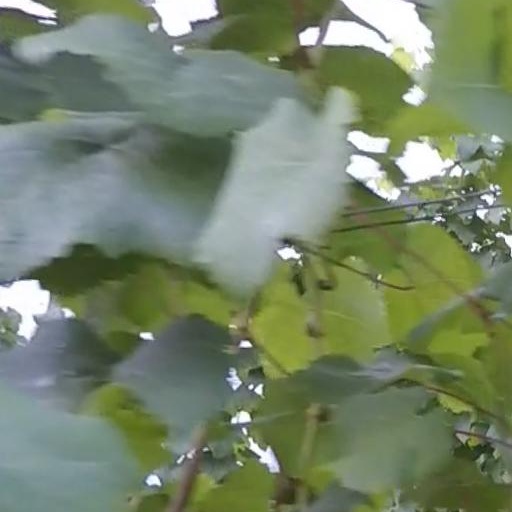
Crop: grape